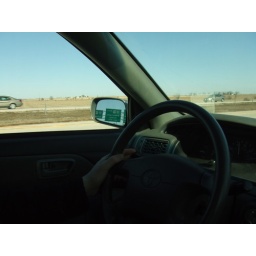
I liked the look of catching the road sign in the sideview mirror.